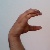
The image shows a hand gesture representing the letter 'C' in Indian Sign Language.